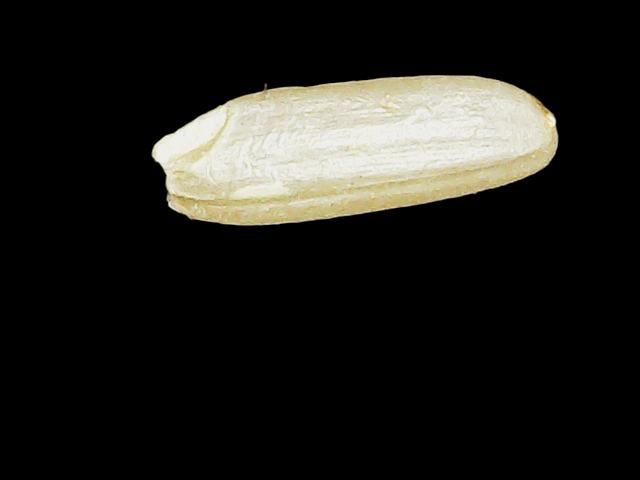
Rice variety: Binadhan17